Mannheim Water Tower

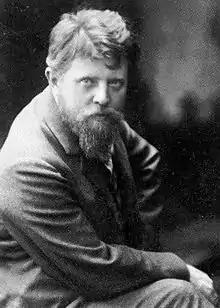
The architect of the water tower: Gustav Halmhuber, 1897

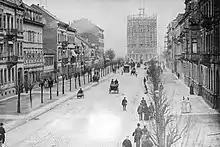
The water tower under construction, 1887 (from Mannheim's main shopping street)

On July 1, 1886, the groundbreaking ceremony for the construction of waterworks took place. 1.975 million marks was approved as a loan for the project. However, the costs rose to 2,374,288 marks in the course of the three-year construction phase. The construction of the actual water tower was what caused such an increase in the costs in building the waterworks. The building contractor Joseph Hoffman & Söhne in Ludwigshafen on the river Rhine, which also had a branch in Mannheim, was in charge of the construction work. They had to deposit a bail in the amount of 20,000 marks for this. However, the contractor apparently overlooked extending their bail, and they were immediately warned. The contractor was also behind schedule with the construction. On May 8, 1889, the construction management requested the contractor Joseph Hoffman & Söhne to complete all the work by May 10. Since the company had not fulfilled these requests, it now had to face consequences; the construction management now had hired ""a corresponding number of sculptors for a daily allowance of 5.50 marks at your [the contractor's] expense"."